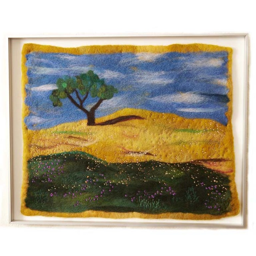
how to keep the fun in shopping online for beautiful art !